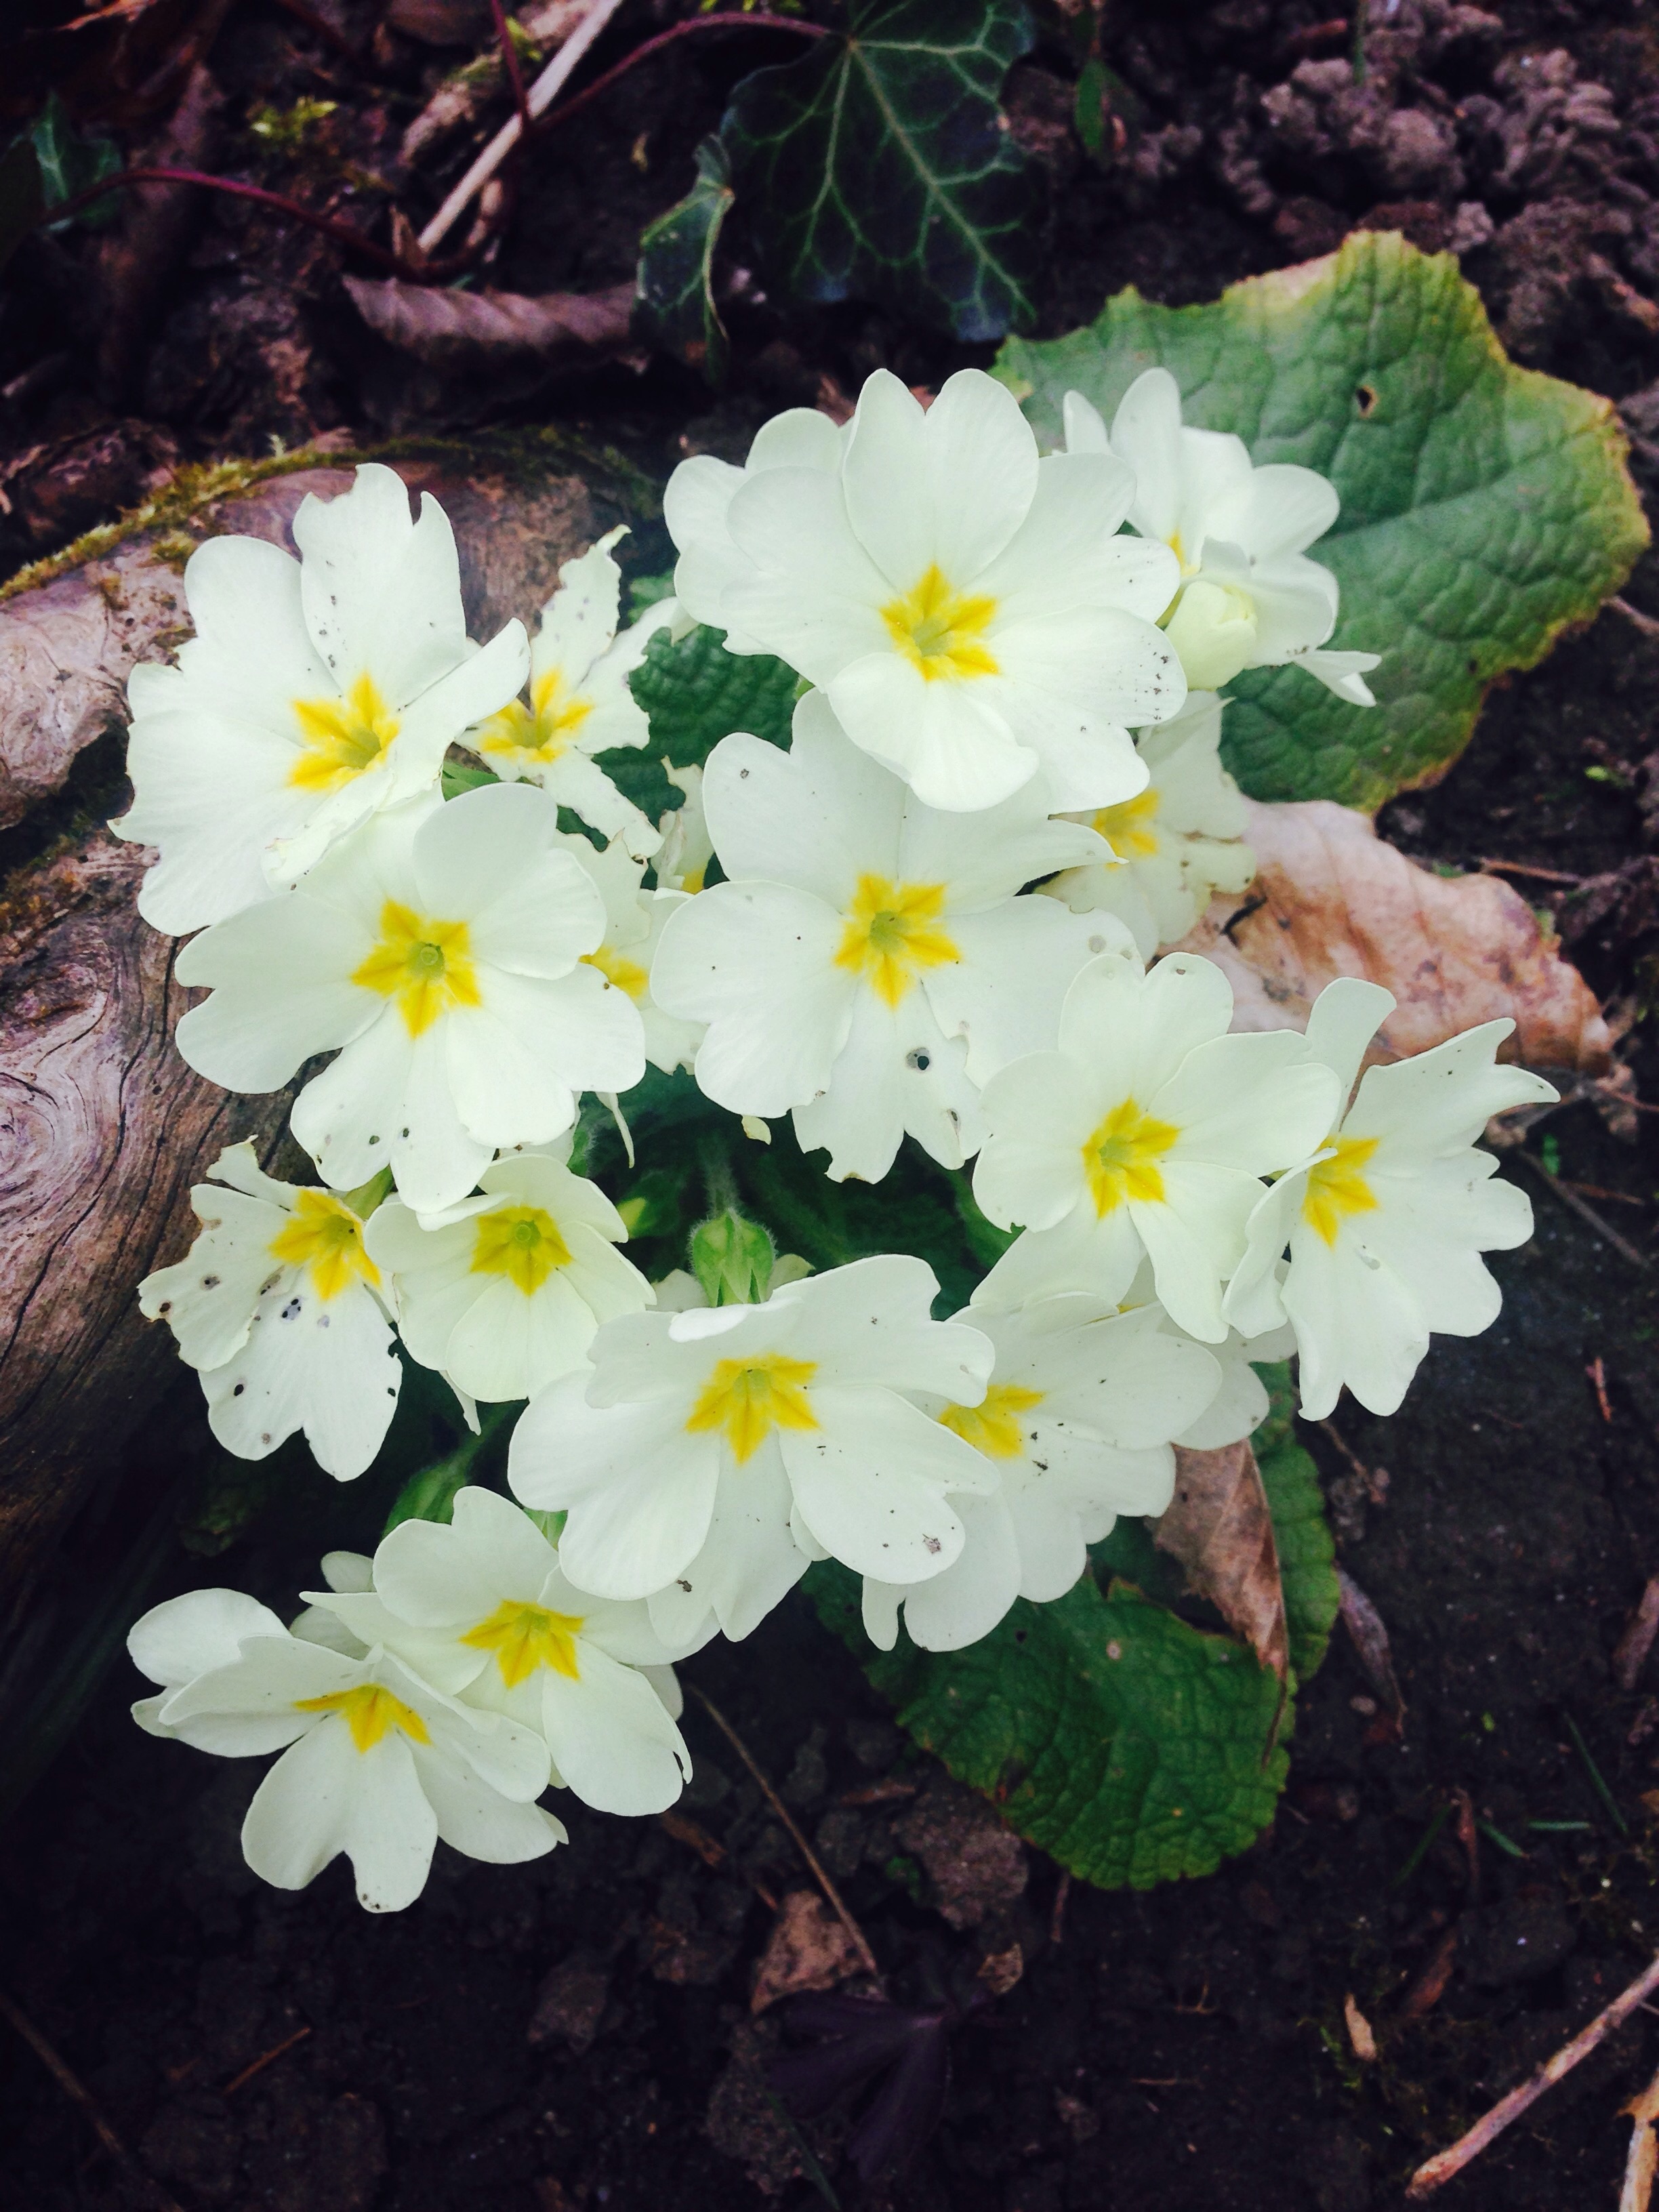
blossom, plant, white, flower, petal, bloom, botany, yellow, flora, flowers, primula, cowslip, flowering plant, land plant